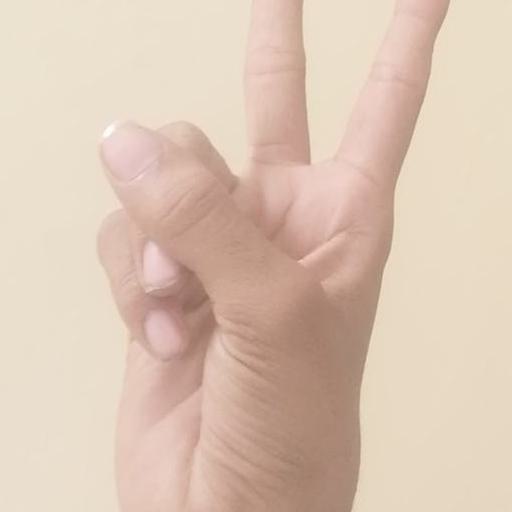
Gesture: peace